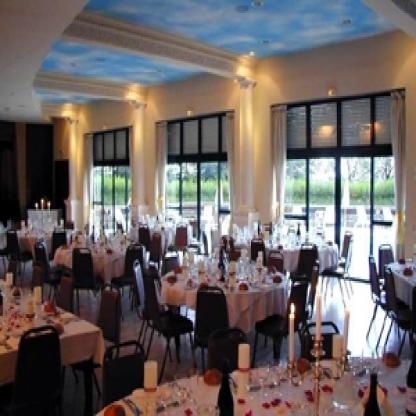
Scene: Indoor